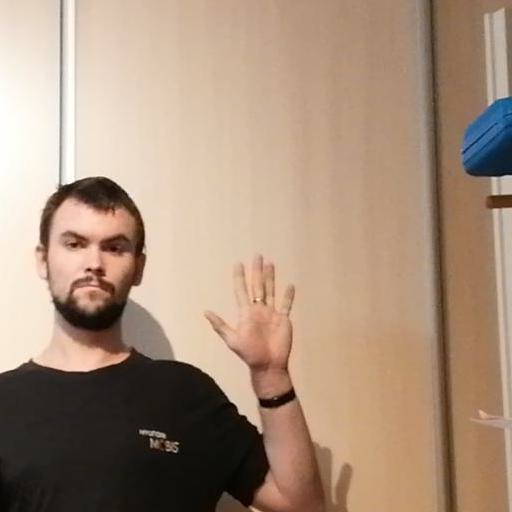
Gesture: palm